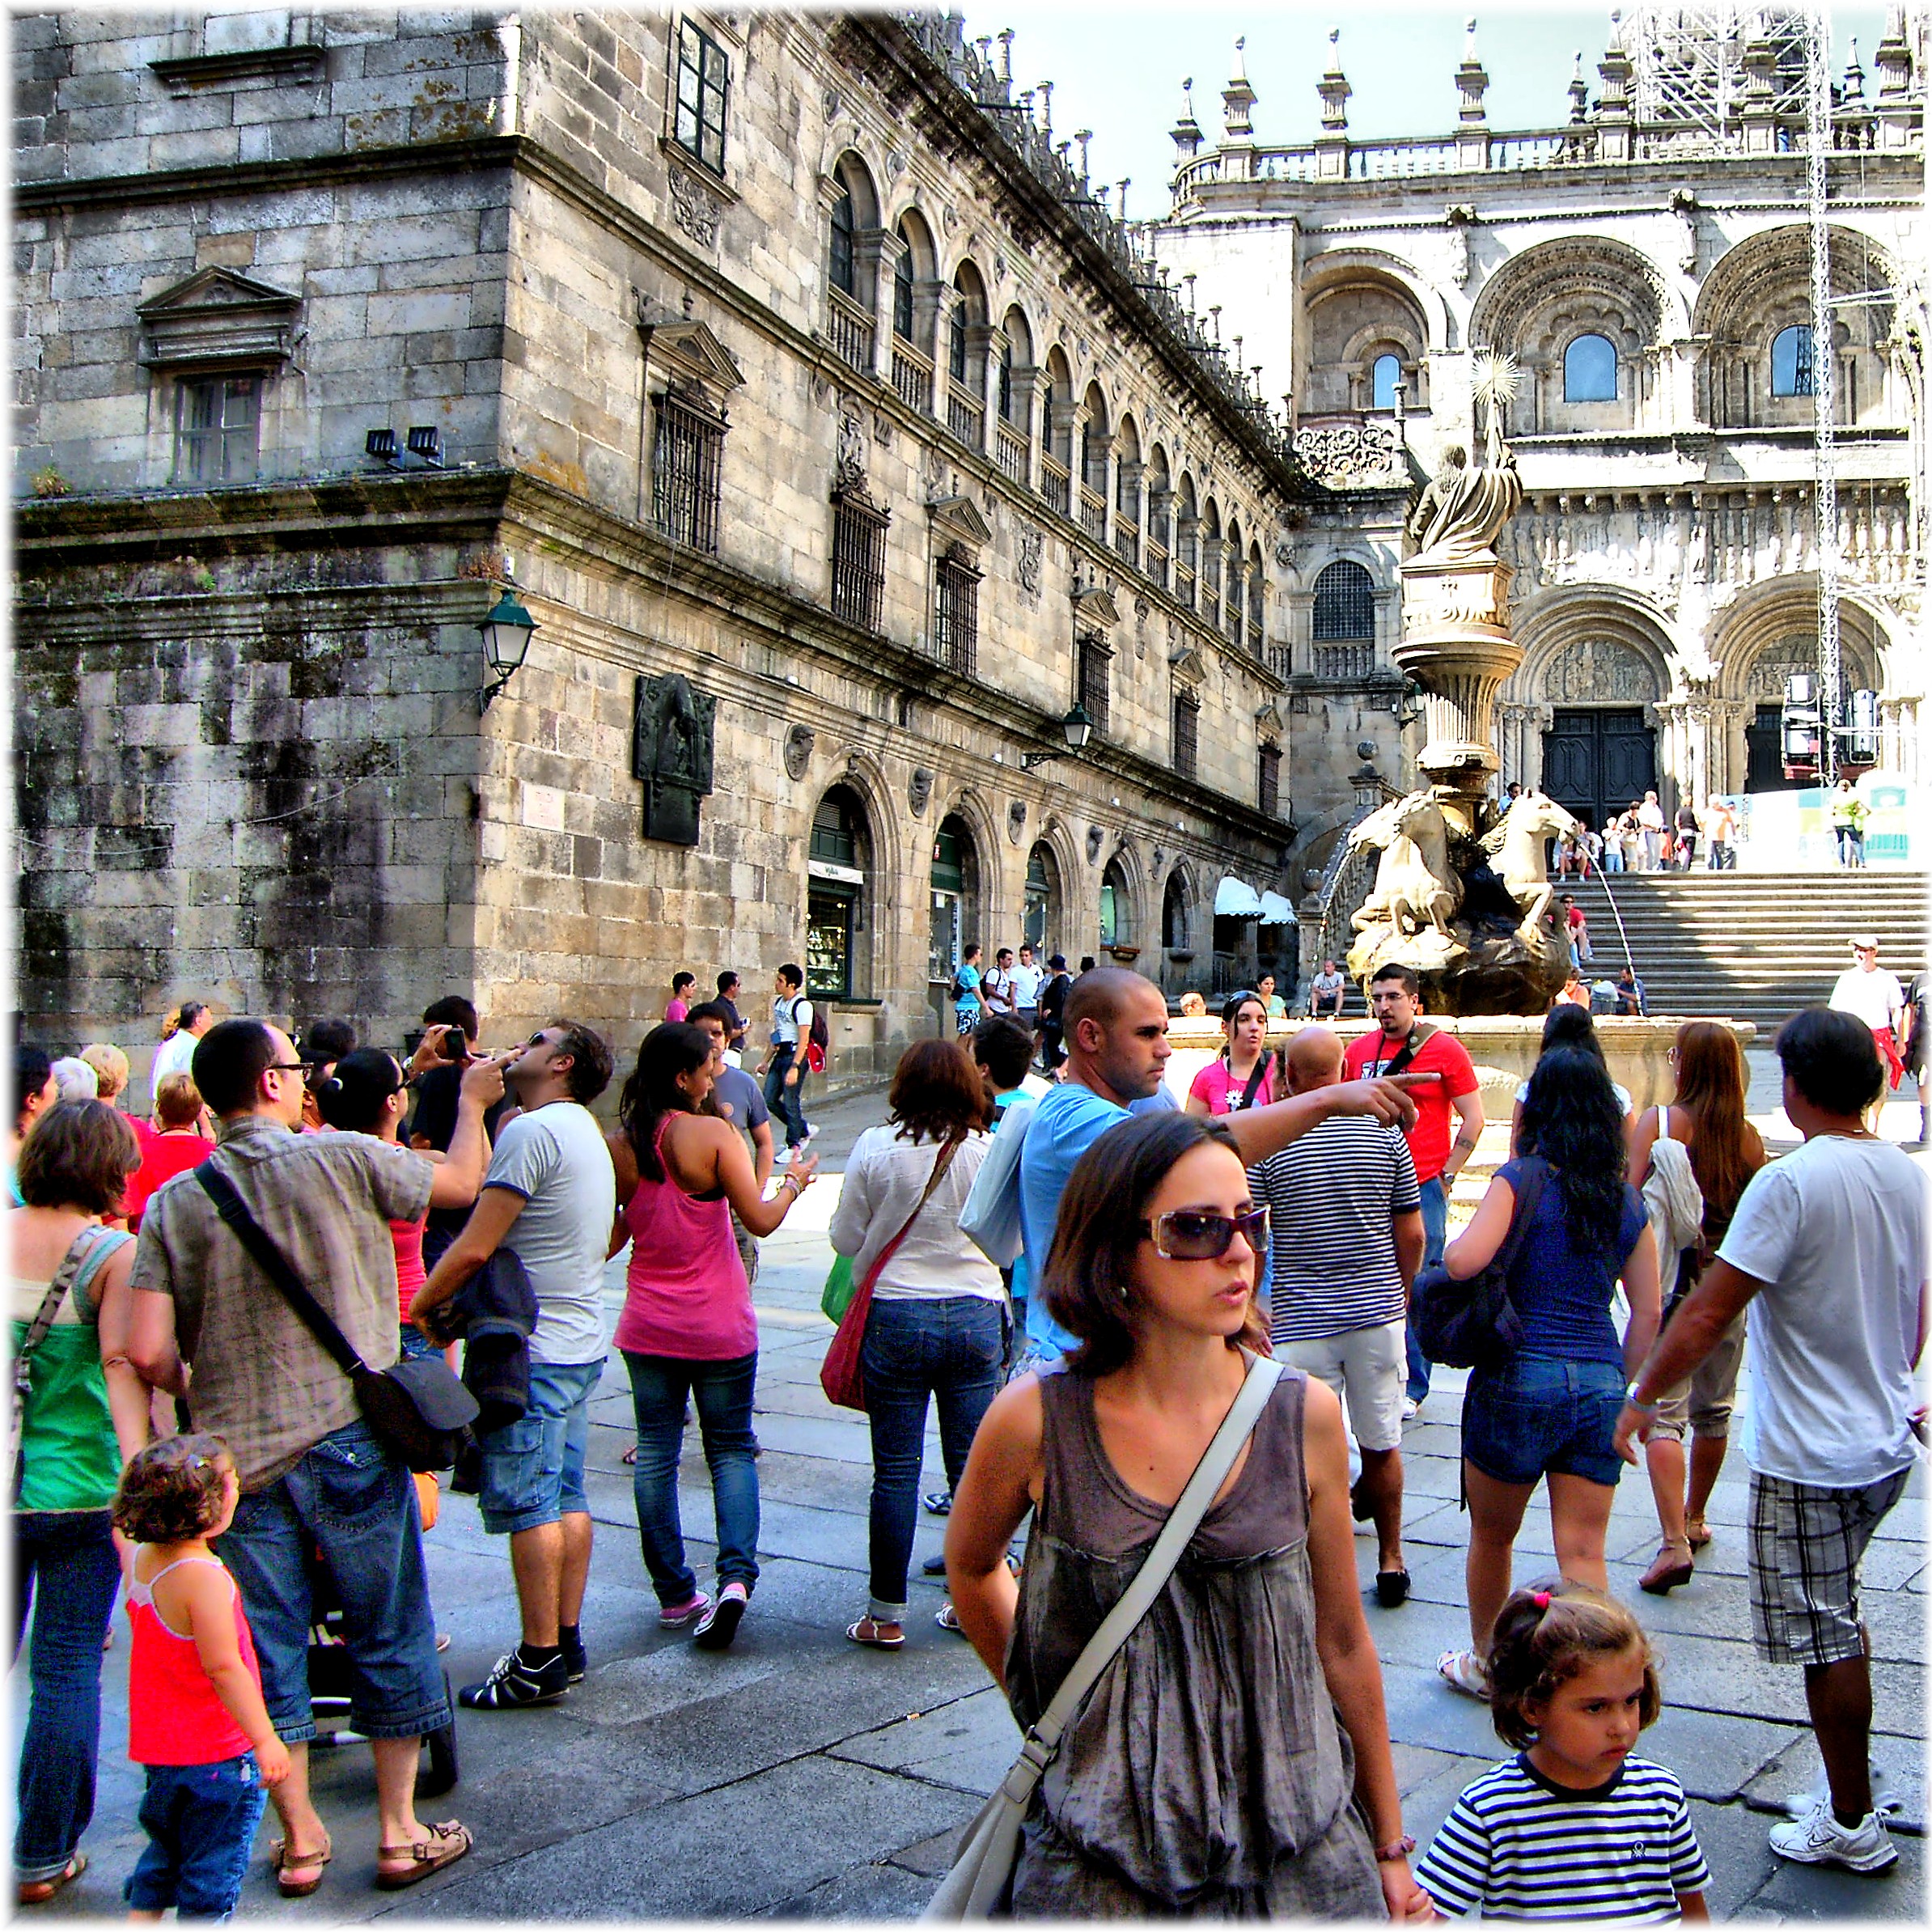
pedestrian, people, road, street, town, city, crowd, travel, plaza, tourism, temple, town square, tours, human settlement